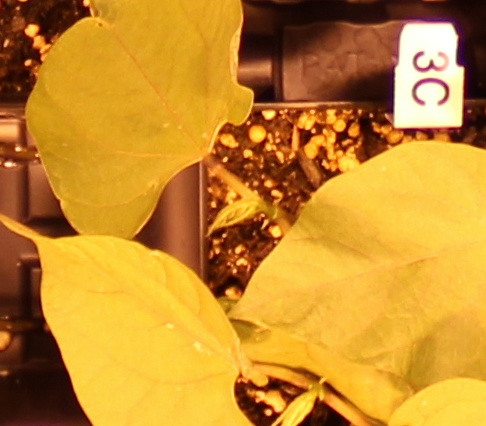
Label: Blackbean